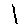
Label: 1